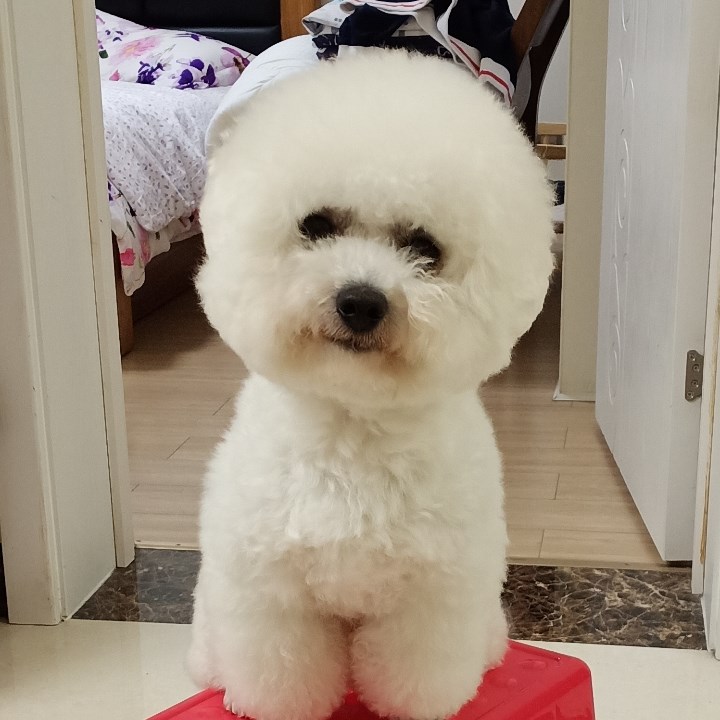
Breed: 3083-n000117-Bichon_Frise